Jeff Berding

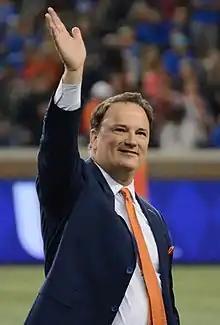
Berding at an FC Cincinnati match in 2018

G. Jeffrey Berding (born February 8, 1967) is an American sports executive and politician. He serves as co-chief executive officer of FC Cincinnati, a professional soccer team he co-founded in 2015. He is also a Democratic politician, having served on the Cincinnati City Council from 2005 to 2011. From 1996 to 2015, he worked as an executive for the Cincinnati Bengals. Berding is currently serving as a board member of the Cincinnati Art Museum, St. Xavier High School, and Xavier University. He most recently served as board chair of Visit Cincy.